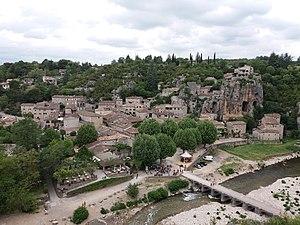
Point de vue.
Hanna Ben-Dov est une artiste peintre israélienne née à Jérusalem le 19 février 1919 et morte le 3 mars 2009 à la maison de retraite des artistes de Nogent-sur-Marne où elle s'était retirée après avoir vécu au 12, rue Gît-le-Cœur à Paris. Amie de Joan Mitchell, son art se définit comme paysagiste abstrait ou impressionniste abstrait. « Michel Ragon ne lui refuserait pas l'appartenance au paysagisme abstrait, contrée de l'abstraction où l'on n'a pas oublié les Nymphéas de Claude Monet » écrit ainsi Jacques Busse, totalement corroboré par Jean-Pierre Delarge qui évoque à son tour « un lyrisme abstrait dans la lignée de Monet ». Elle appartient à la deuxième École de Paris.